Heidelberg

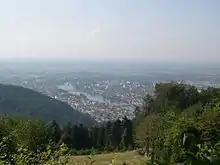
Heidelberg seen from Königstuhl

Heidelberg is among the warmest regions of Germany, and plants atypical of the central-European climate flourish there, including almond and fig trees, and many kinds of palm trees and olive trees. Alongside the on the opposite side of the Old Town, winegrowing was restarted in 2000.